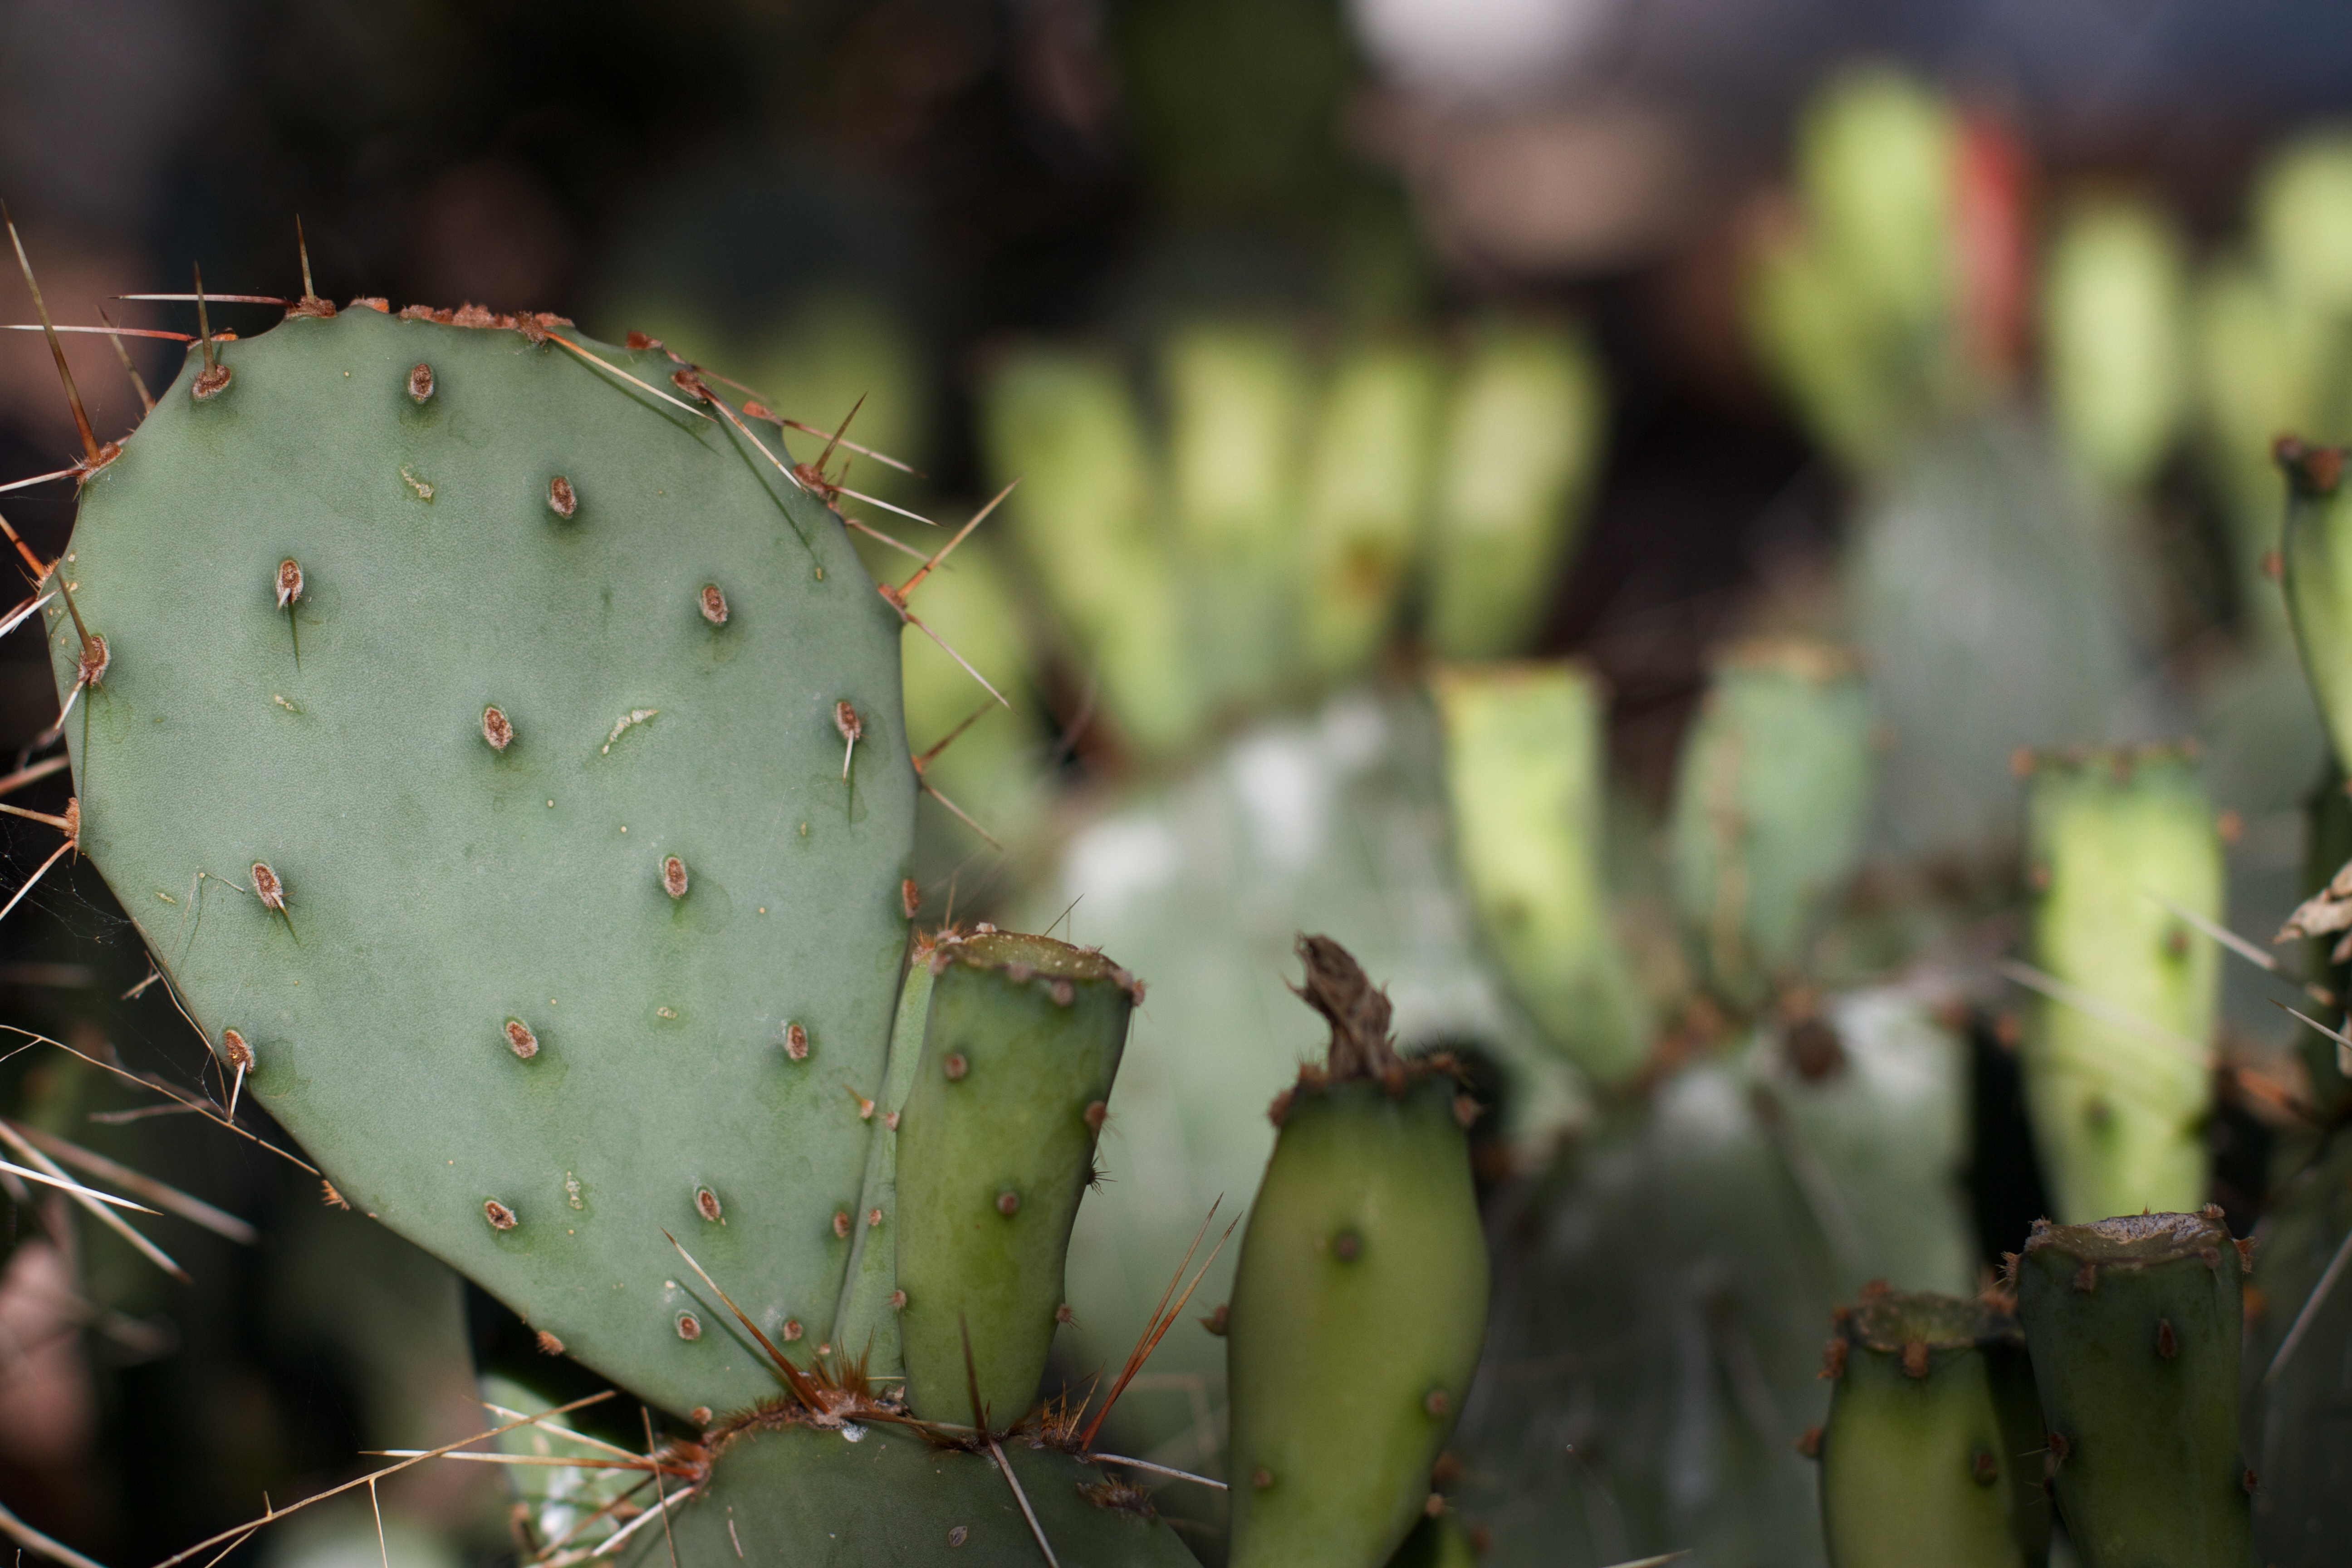
cactus, plant, leaf, flower, produce, botany, flora, fauna, caryophyllales, macro photography, flowering plant, prickly pear, plant stem, land plant, thorns spines and prickles, hedgehog cactus, nopal, san pedro cactus, barbary fig, eastern prickly pear